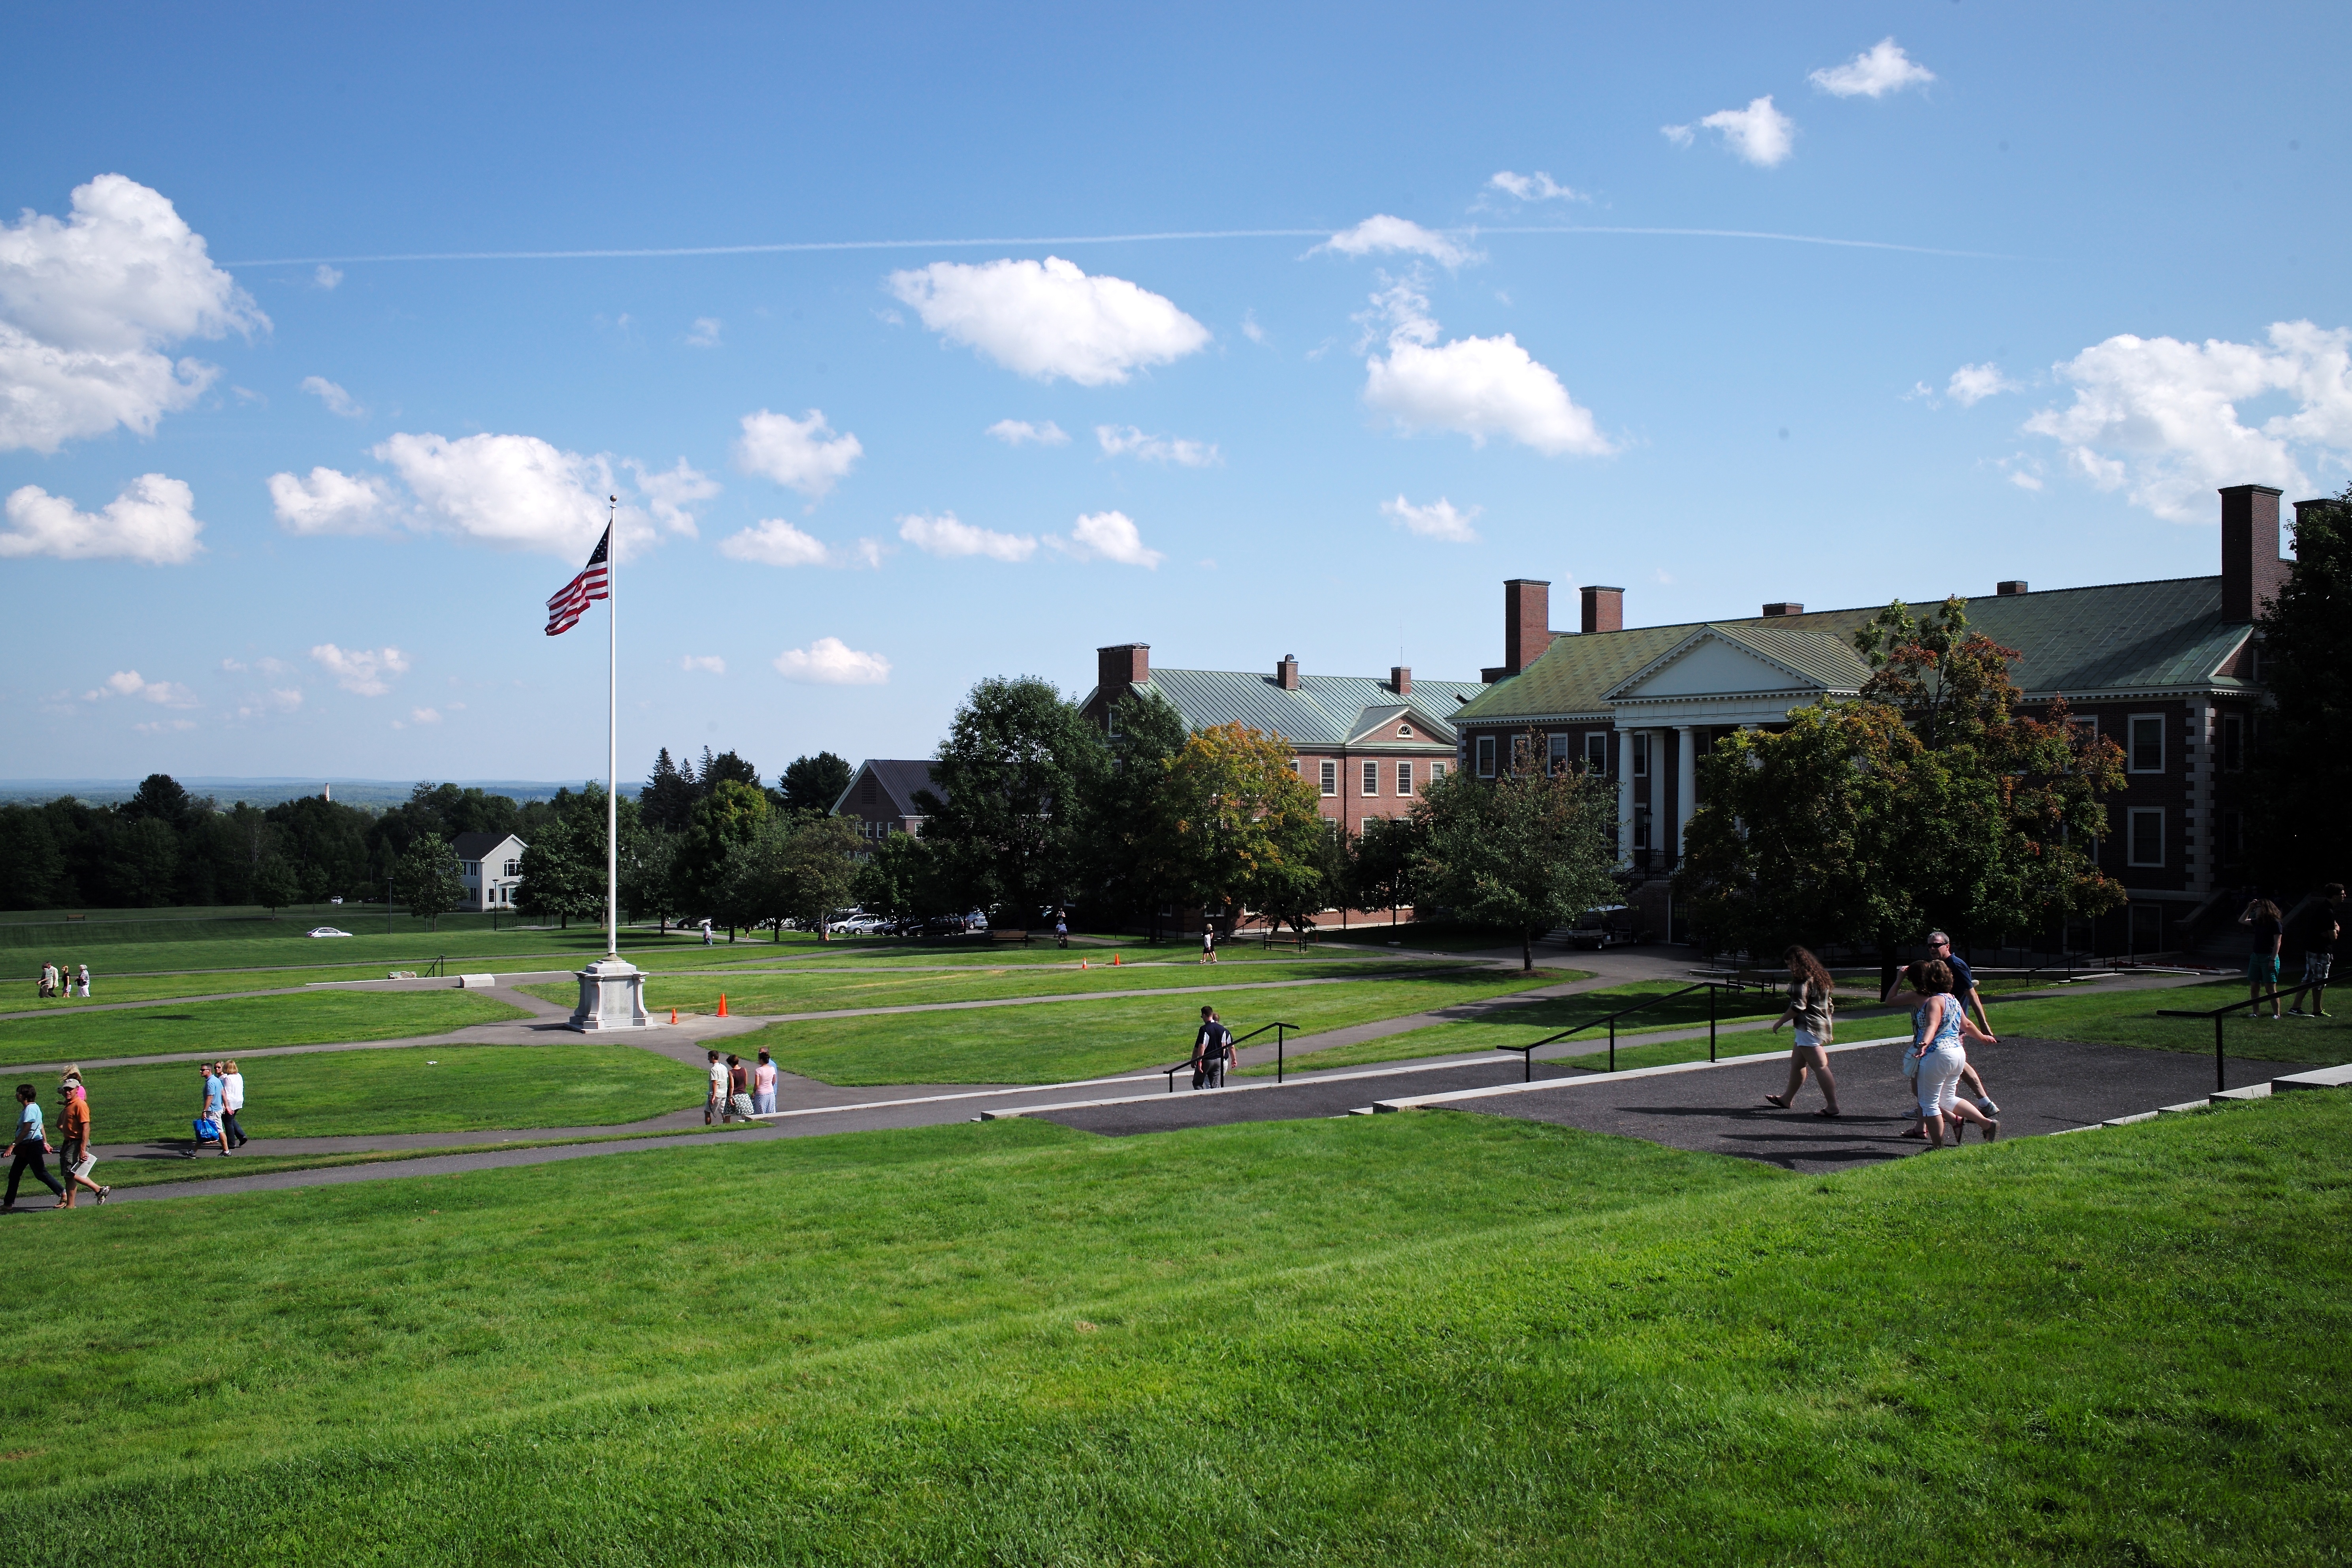
grass, structure, lawn, hill, city, summer, portrait, park, usa, stadium, baseball field, m, waterville, 28, campus, f2, leica, 240, summicron, college, maine, colby, asph, classof2018, moveinday, mayflower, sport venue